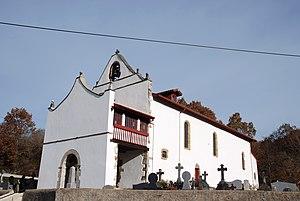
Halsou est une commune française, située dans le département des Pyrénées-Atlantiques en région Nouvelle-Aquitaine.